National Museum of Marine Science and Technology

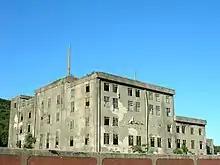
The museum was converted from the former North Thermal Power Plant

The museum building was originally constructed as the North Thermal Power Plant in 1937 by the Japanese government, the first power plant in Taiwan constructed on a reclaimed land. The power plant was decommissioned in 1981 and left abandoned. In 1990, the planning committee to establish the museum was set up, in which in 1997 the preparatory office was subsequently established as well. In 1999, the Executive Yuan approved the construction plan for the museum. In 2001, the plan to convert the former power plant into a museum was unveiled. The building was designated as a historical building in 2004 by Keelung City Government. The museum was opened by Premier Jiang Yi-huah on 26 January 2014.